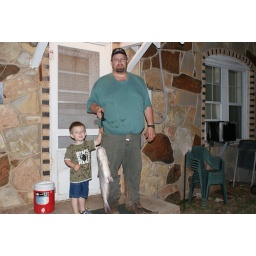
7 pound catfish.  In front of the old rock house in Ryan Oklahoma.